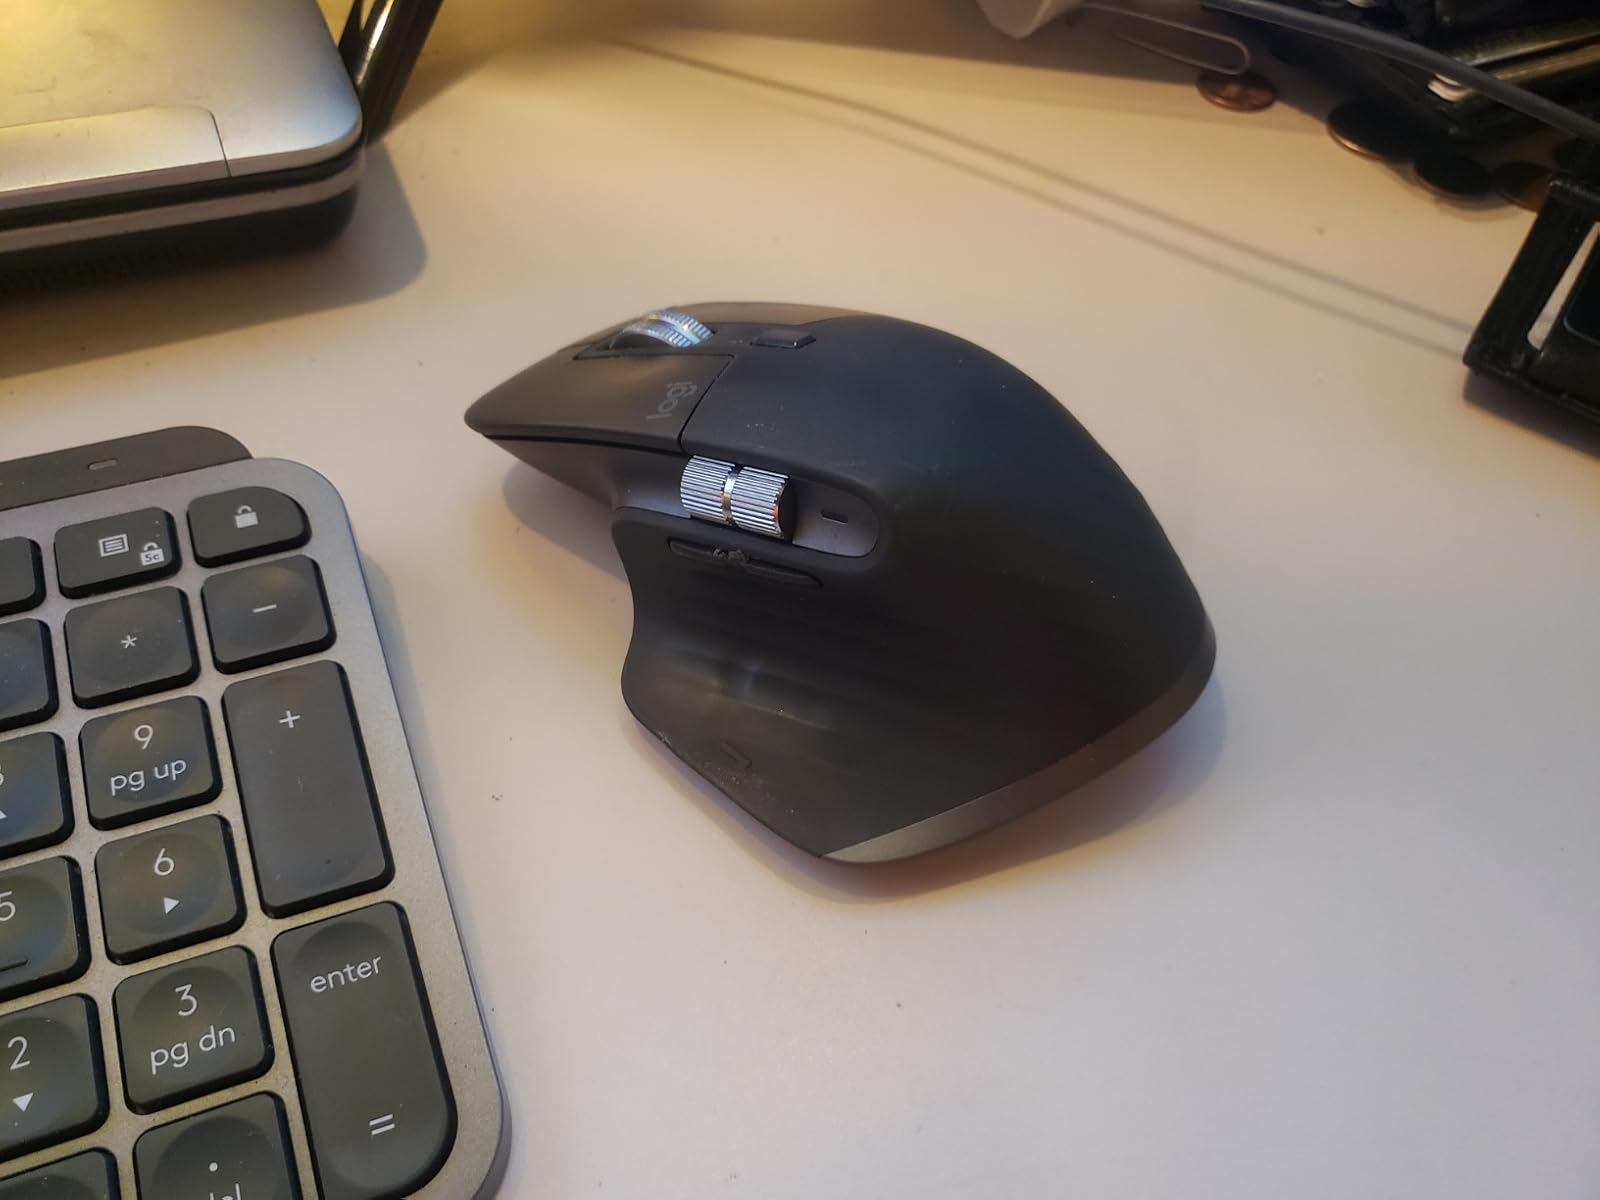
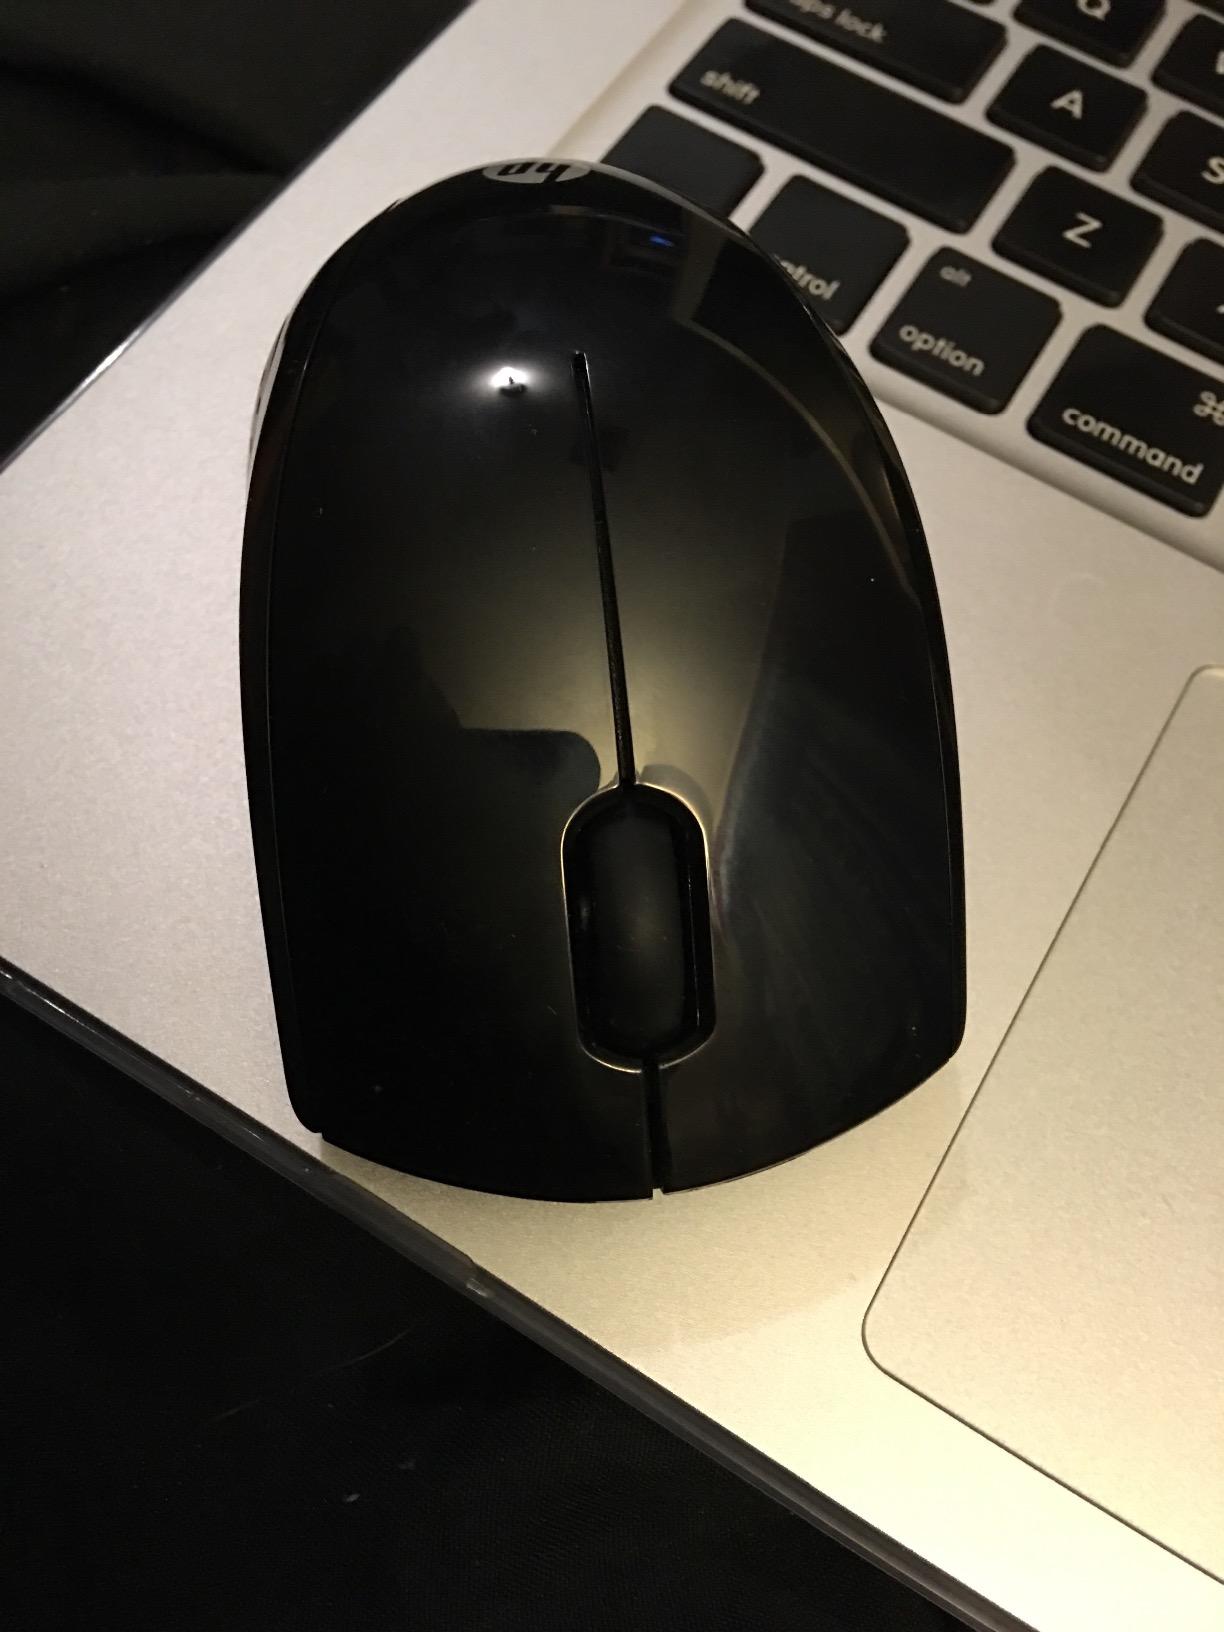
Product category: mouse
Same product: no